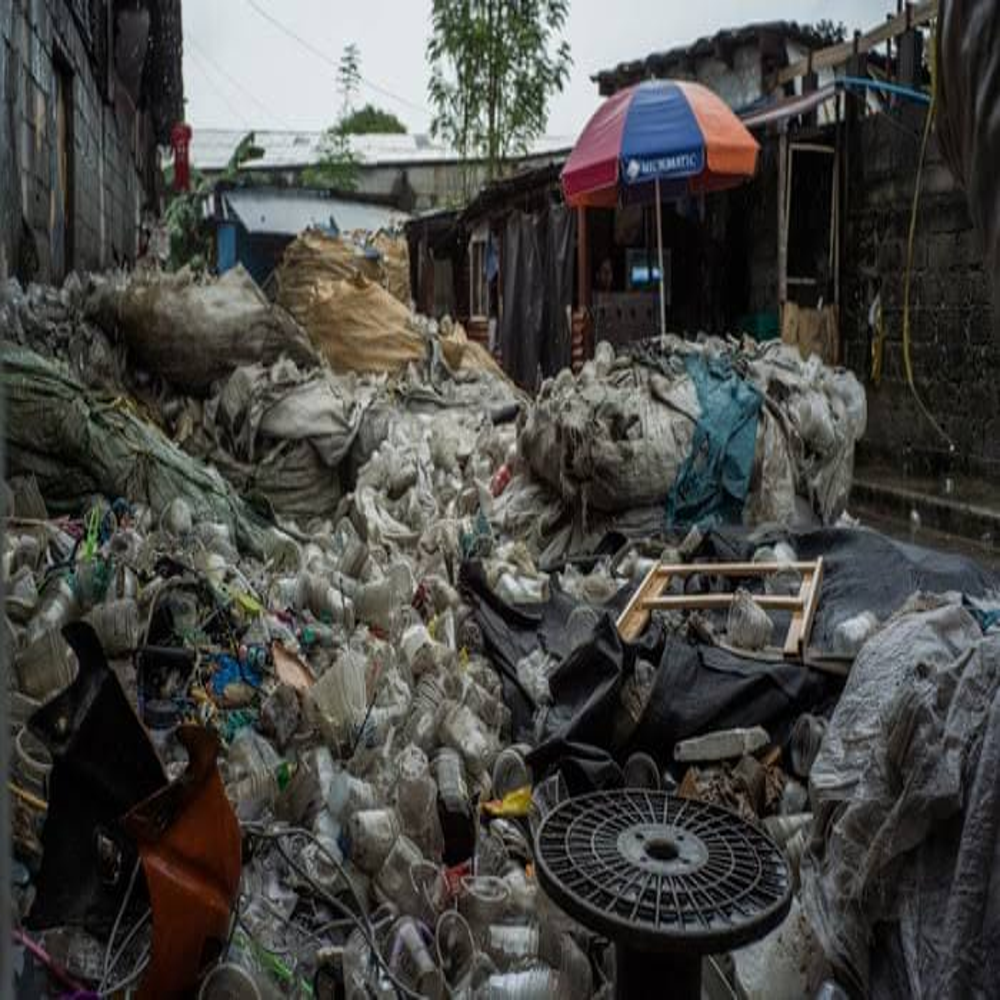
Body of water present: no
Land polluted: yes
Water polluted: no
Pollution percentage: 59%